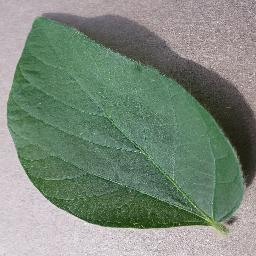
Label: Soybean___healthy